Valašské Klobouky

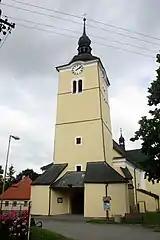
Church of the Exaltation of the Holy Cross

The Old Town Hall was first documented in 1567 and belongs to the most valuable buildings in the town. Today it houses the Town Museum. In front of the building is a historic pillory from the 16th century, one of the oldest preserved in the country. The second part of the museum's expositions is located in a historic house from 1781, the so-called Red House. It presents drapery, which is a traditional local craft.